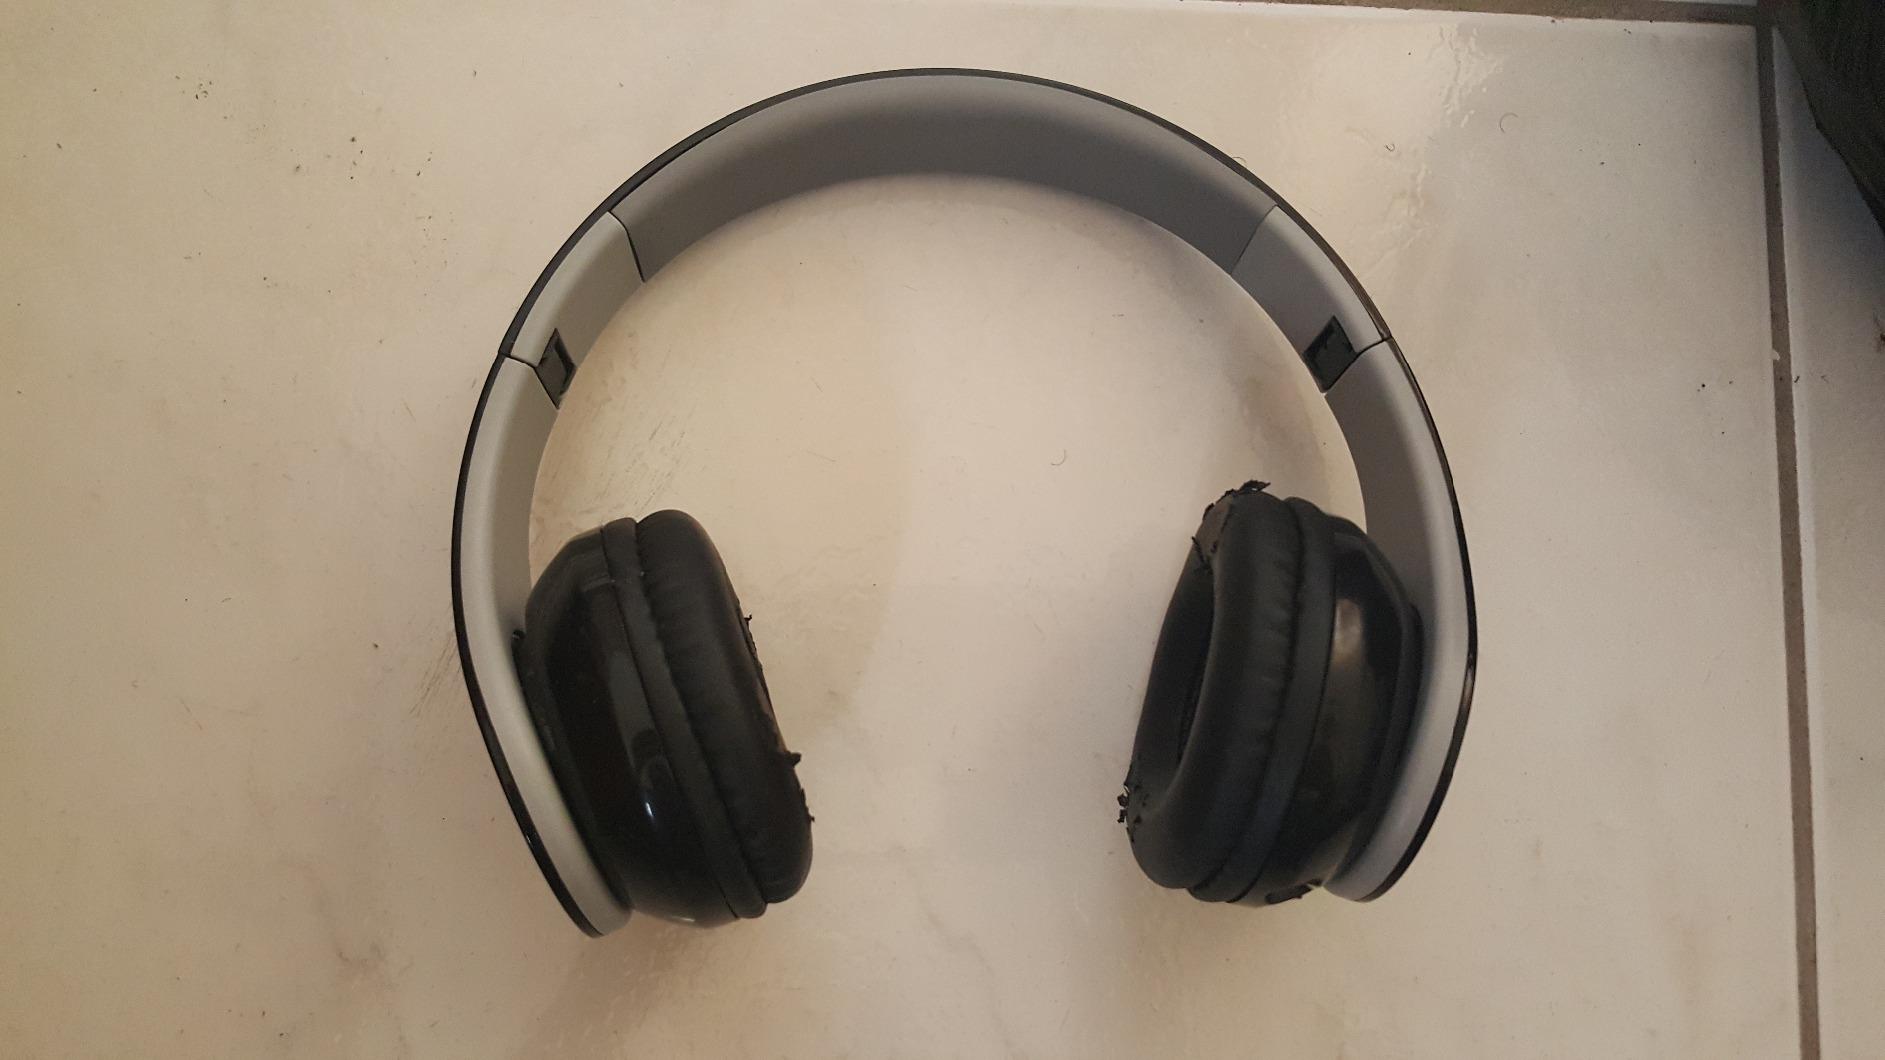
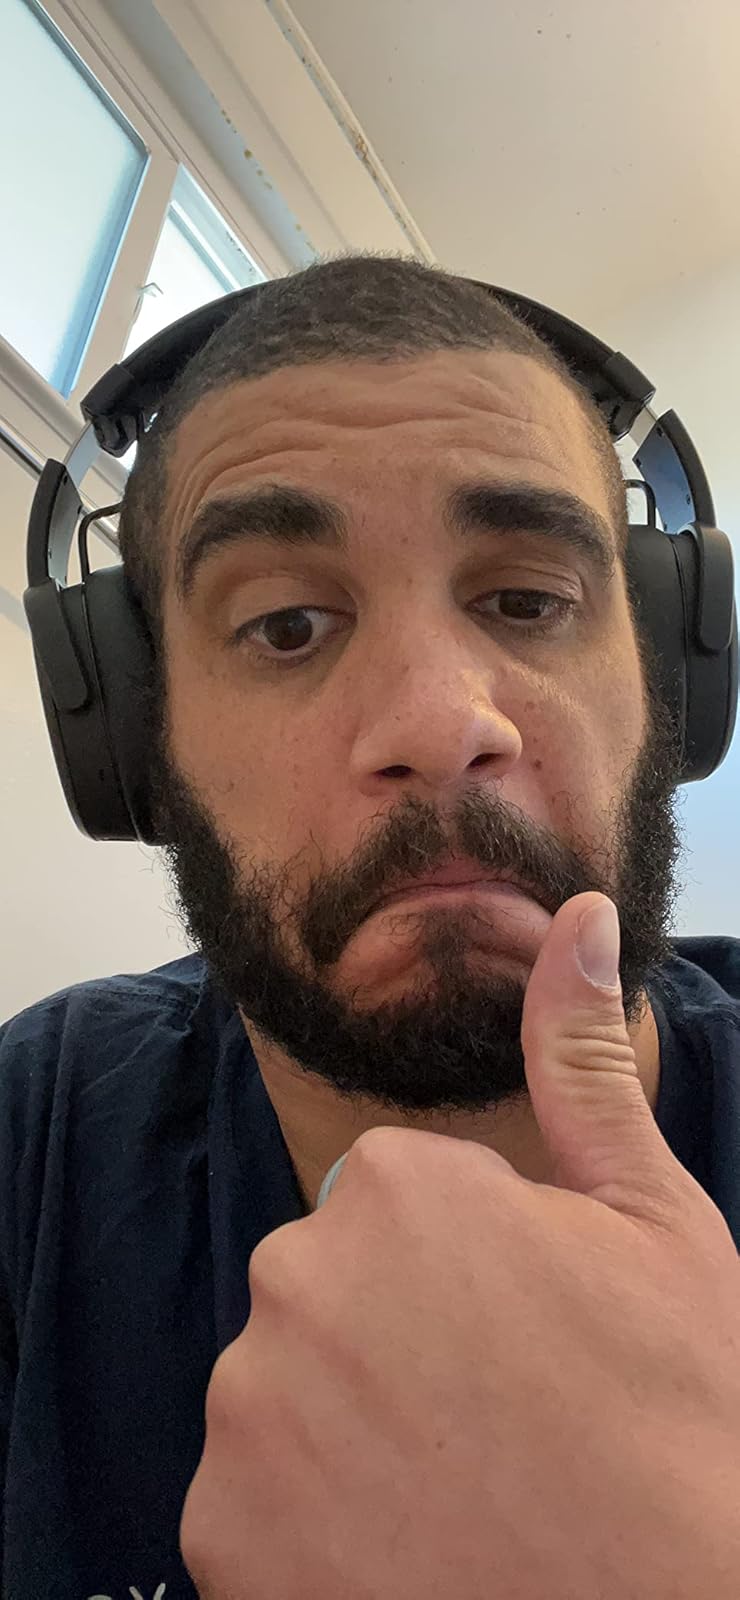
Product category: headphones
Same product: no